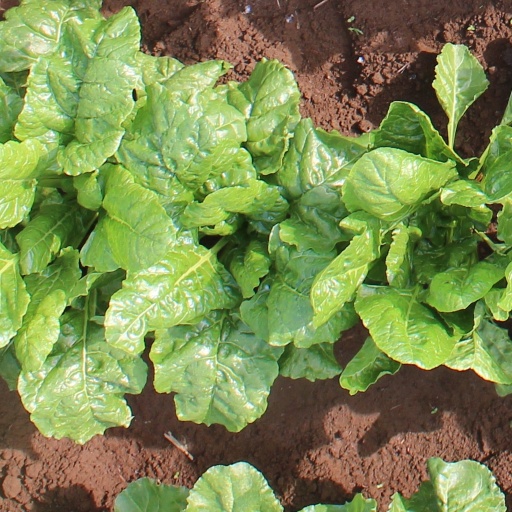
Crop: sugar beet